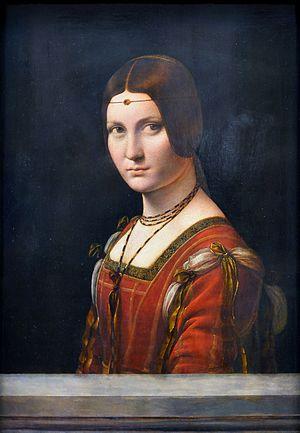
La Belle Ferronnière est un tableau de 62 × 44 cm peint entre 1495 et 1497 sur un panneau en bois de noyer et exposé au Musée du Louvre à Paris. Il est attribué à Léonard de Vinci et à son atelier.